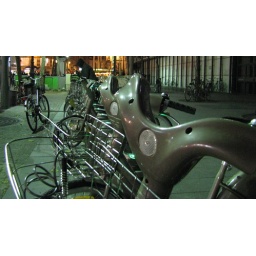
Liked the grey bikes in the green light...